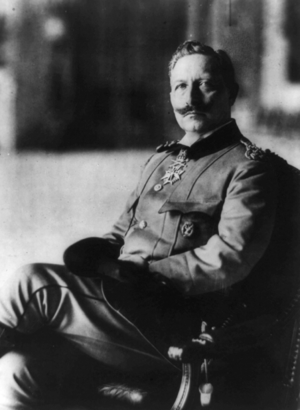
L'incident de Saverne ou l'affaire de Saverne est une crise politique intérieure qui a secoué l'Empire allemand fin 1913, à la veille de la Première Guerre mondiale. La crise s'est produite lorsqu'un sous-lieutenant stationné à Saverne, ville de cantonnement de deux bataillons du 99ᵉ régiment d’infanterie prussien, a tenu des propos humiliants à l'égard de la population alsacienne. L'armée a réagi aux protestations populaires par des actes arbitraires et, en majeure partie, illégaux, ce qui a provoqué un débat au Reichstag sur les structures militaristes de la société allemande et sur la position des dirigeants du pays vis-à-vis du Kaiser Guillaume II, puis a conduit à un vote contre le gouvernement, représentant la plus grave crise politique que l'Allemagne ait traversée depuis 1908 avec l'affaire du Daily Telegraph et la démission du chancelier Bernhard von Bülow.